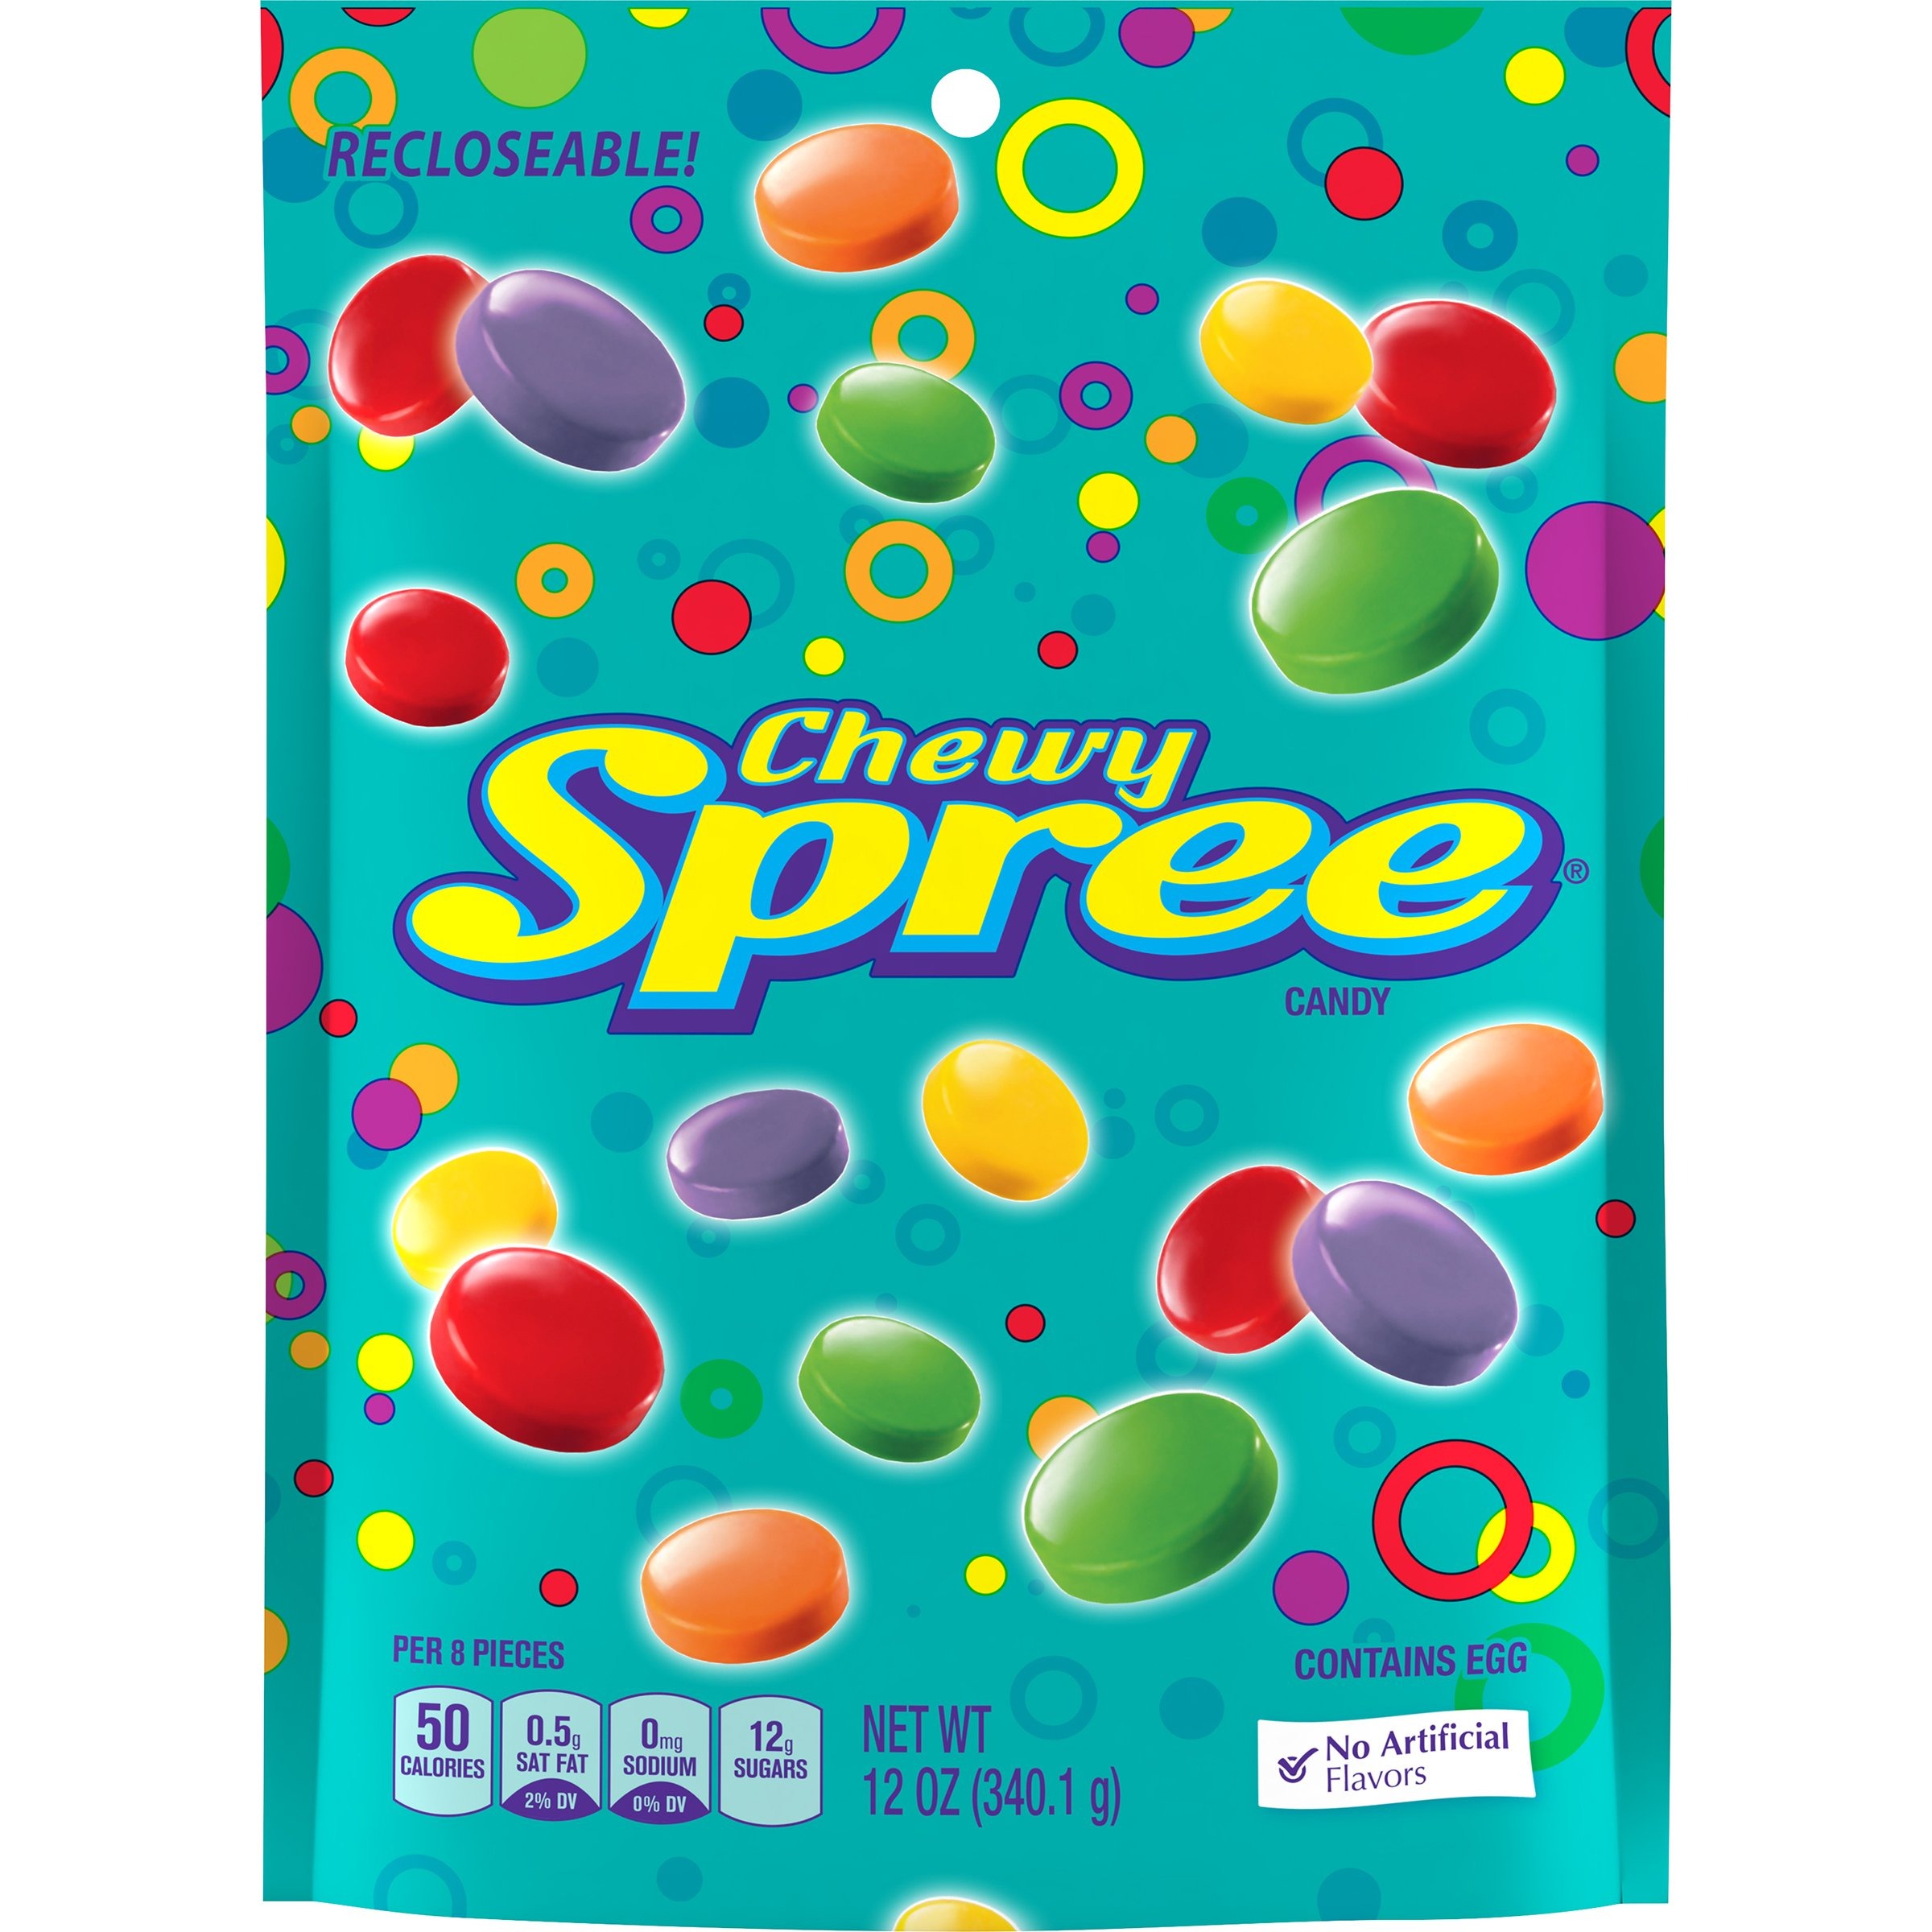
Item Name: Spree Wonka Chewy Candy, 12 Ounce (Pack of 2)
Bullet Point 1: CHEWY CANDY
Bullet Point 2: CONTAINS EGG
Bullet Point 3: RECLOSEABLE BAG
Bullet Point 4: 50 CALORIES PER SERVING
Product Description: A wonderful delicious assortment of Wonka's classic chewy spree candies.
Value: 12.0
Unit: Ounce

Price: 16.49